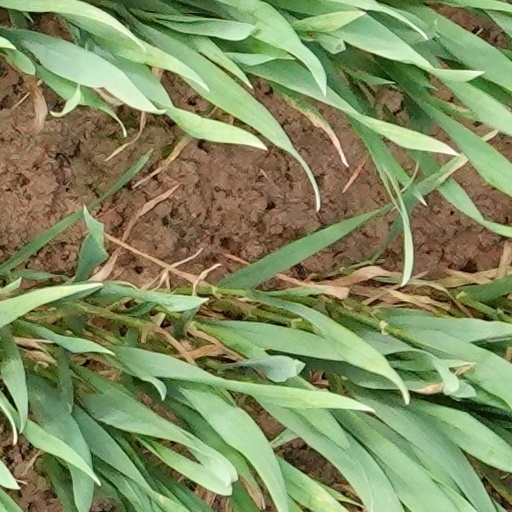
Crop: wheat